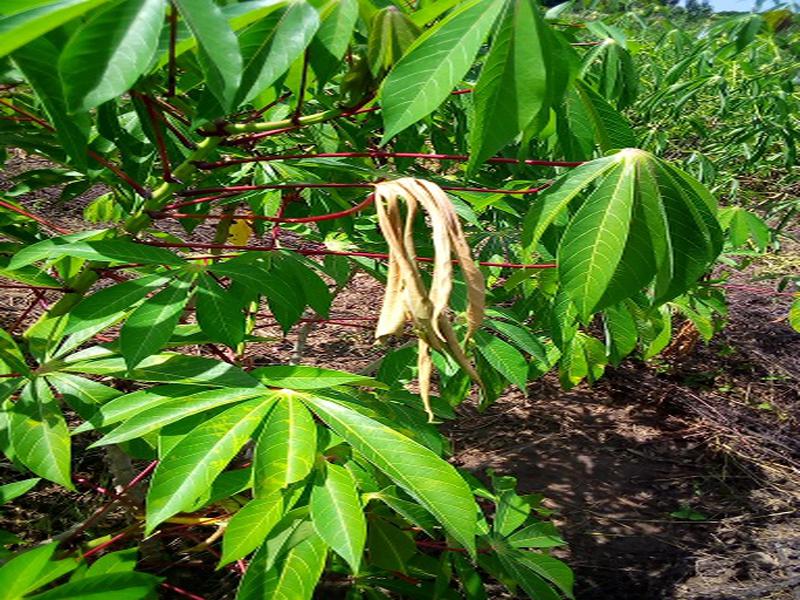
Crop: cassava
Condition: brown_streak_disease